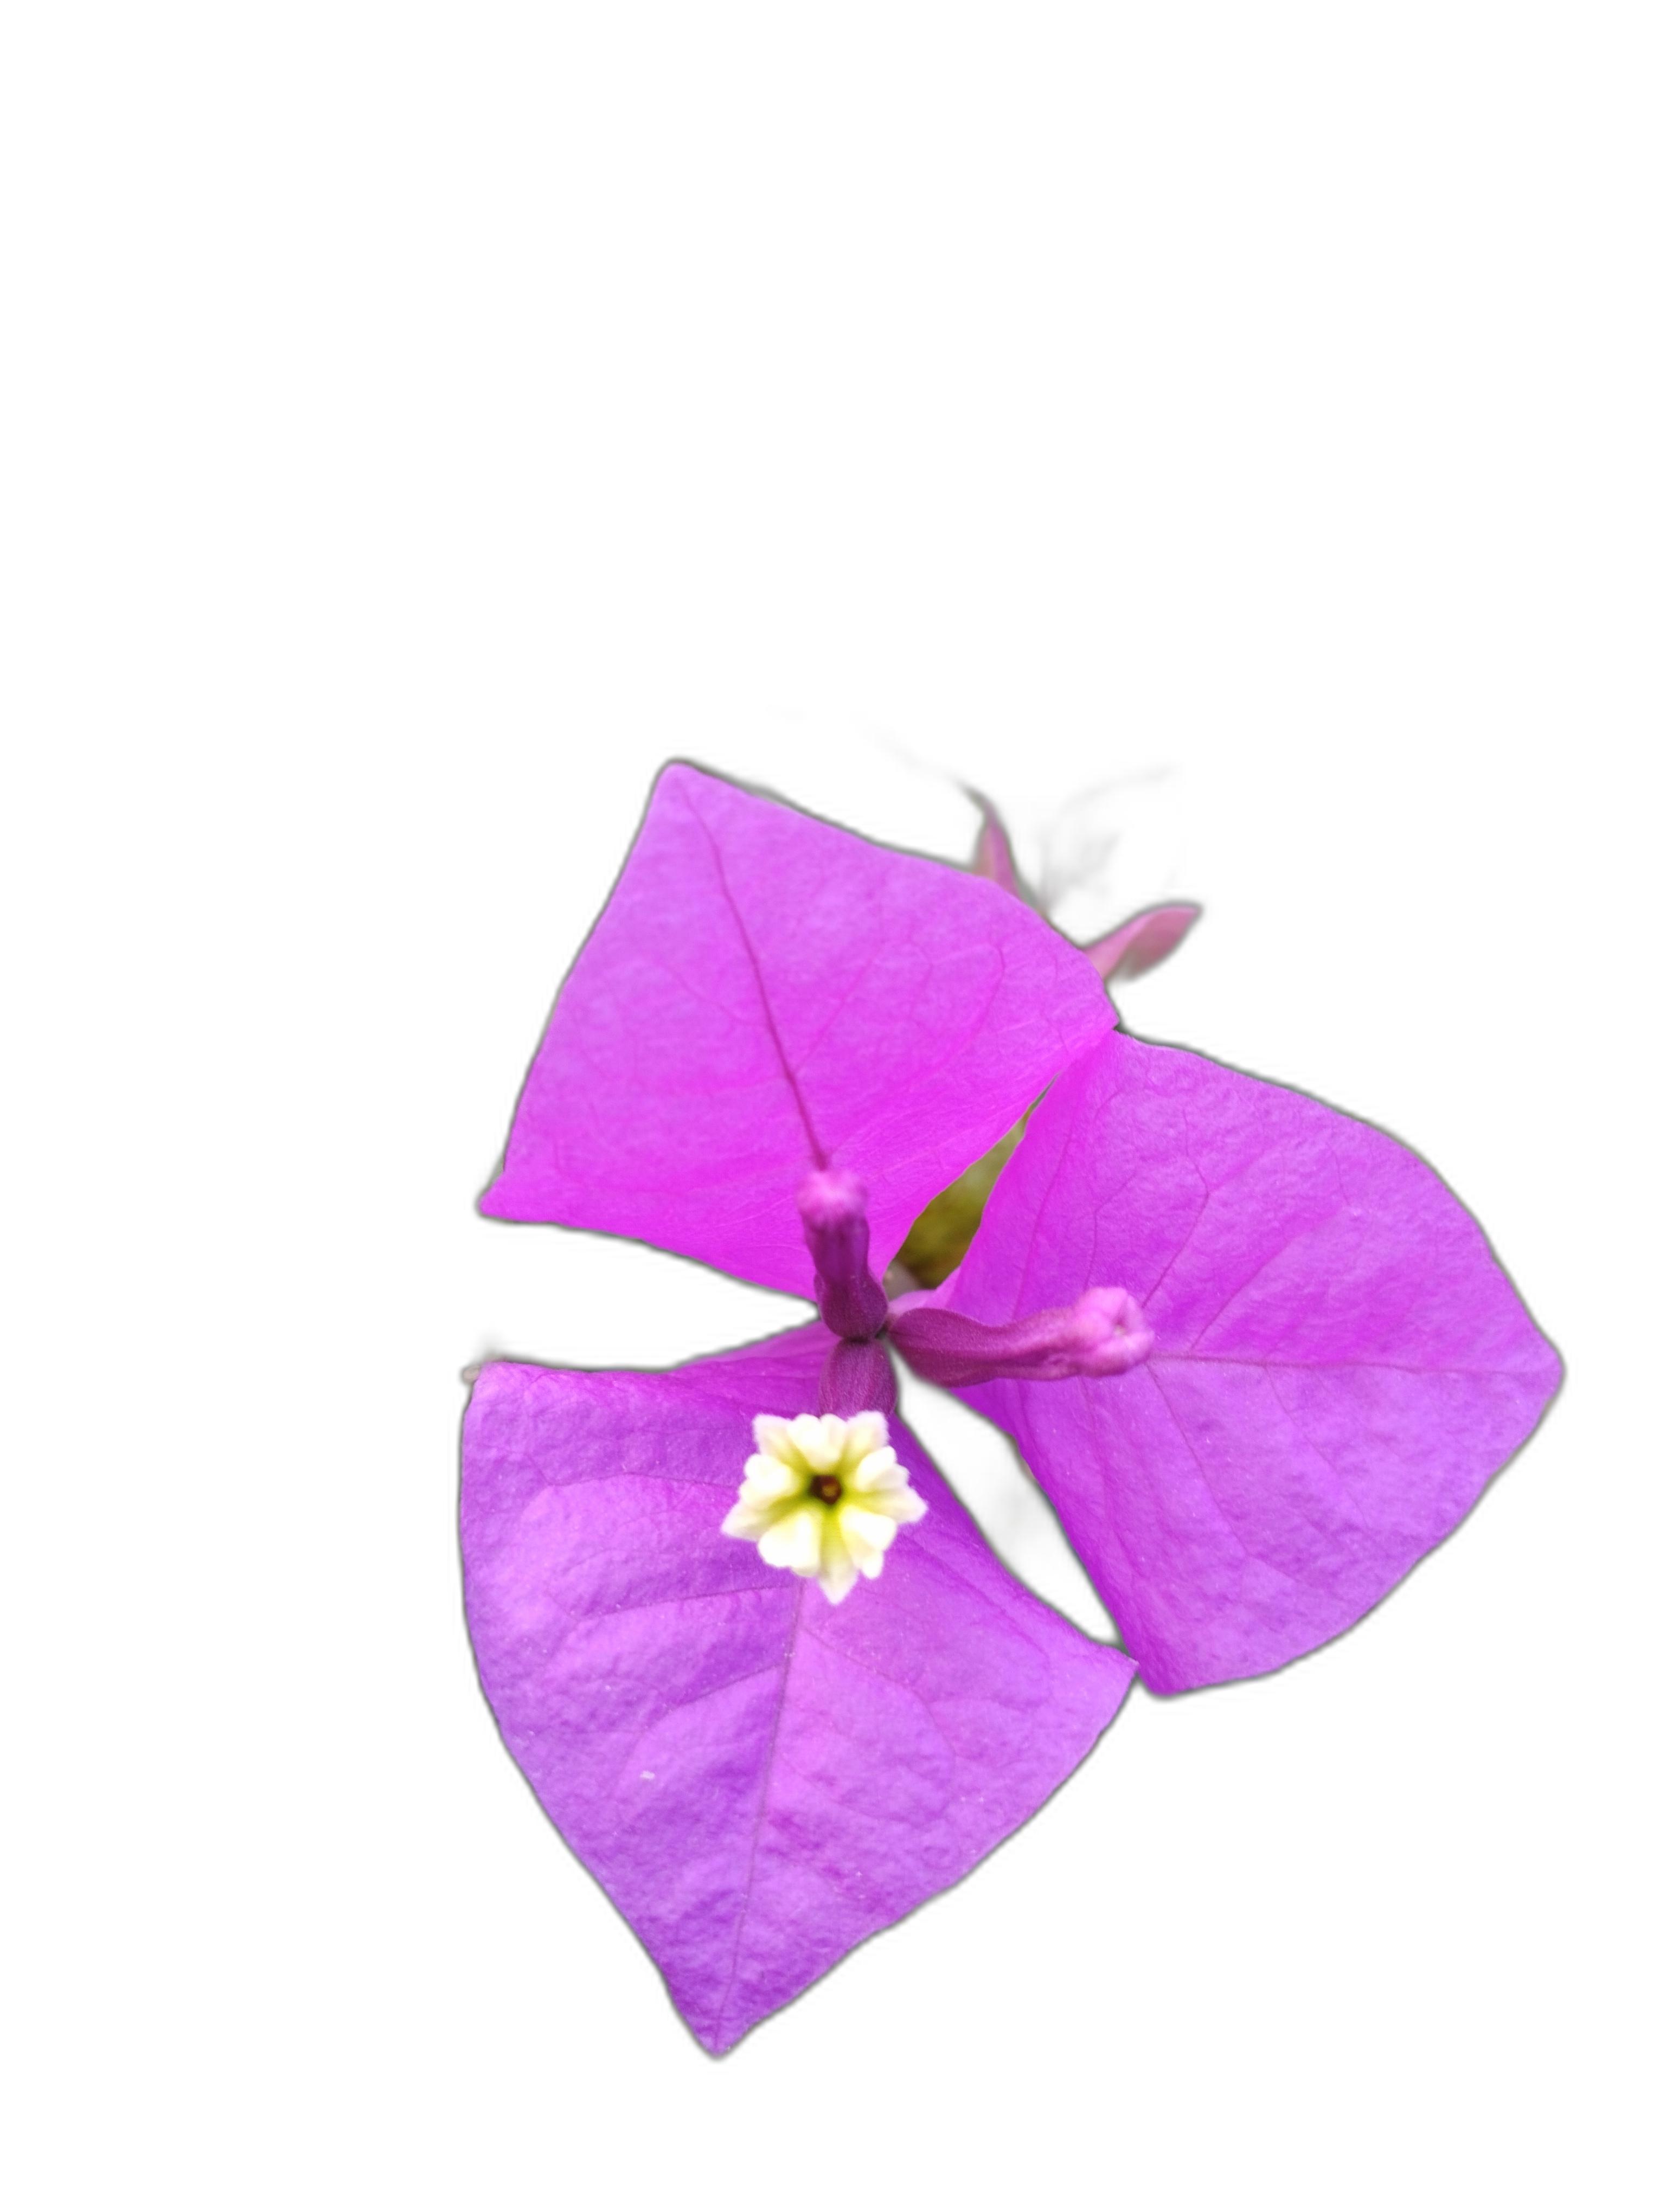
Label: Bougainvillea